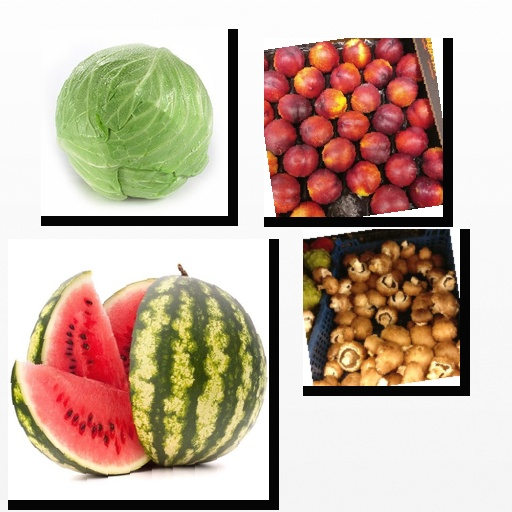
Food items: watermelon, cabbage, nectarine, mushroom